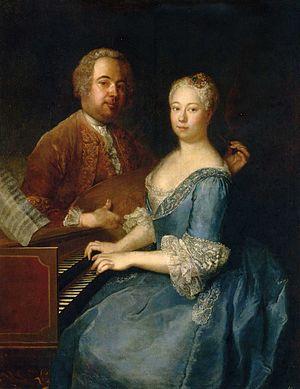
Carl Heinrich Graun est un chanteur et compositeur allemand de musique classique, employé à la cour de Frédéric II de Prusse et membre de l'École de Berlin.